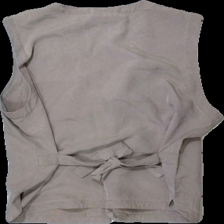
View: back
Type: Vest
Category: Ladies
Brand: Not in the list
Brand text on label: moda intl
Colors: Beige, Grey
Material: 100% silke
Pattern: Other
Cut: V-collar
Size: S
Season: All
Price range: 50-100
Recommended usage: Reuse
Description: vest med knytband och skrimmrande knappar